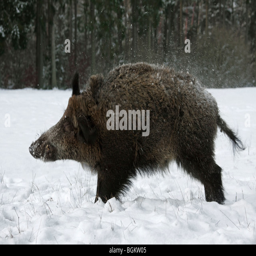
wild boar shaking the snow of its fur in winter